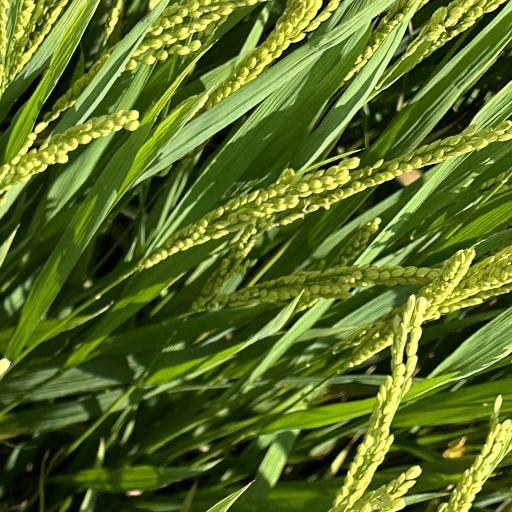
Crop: rice